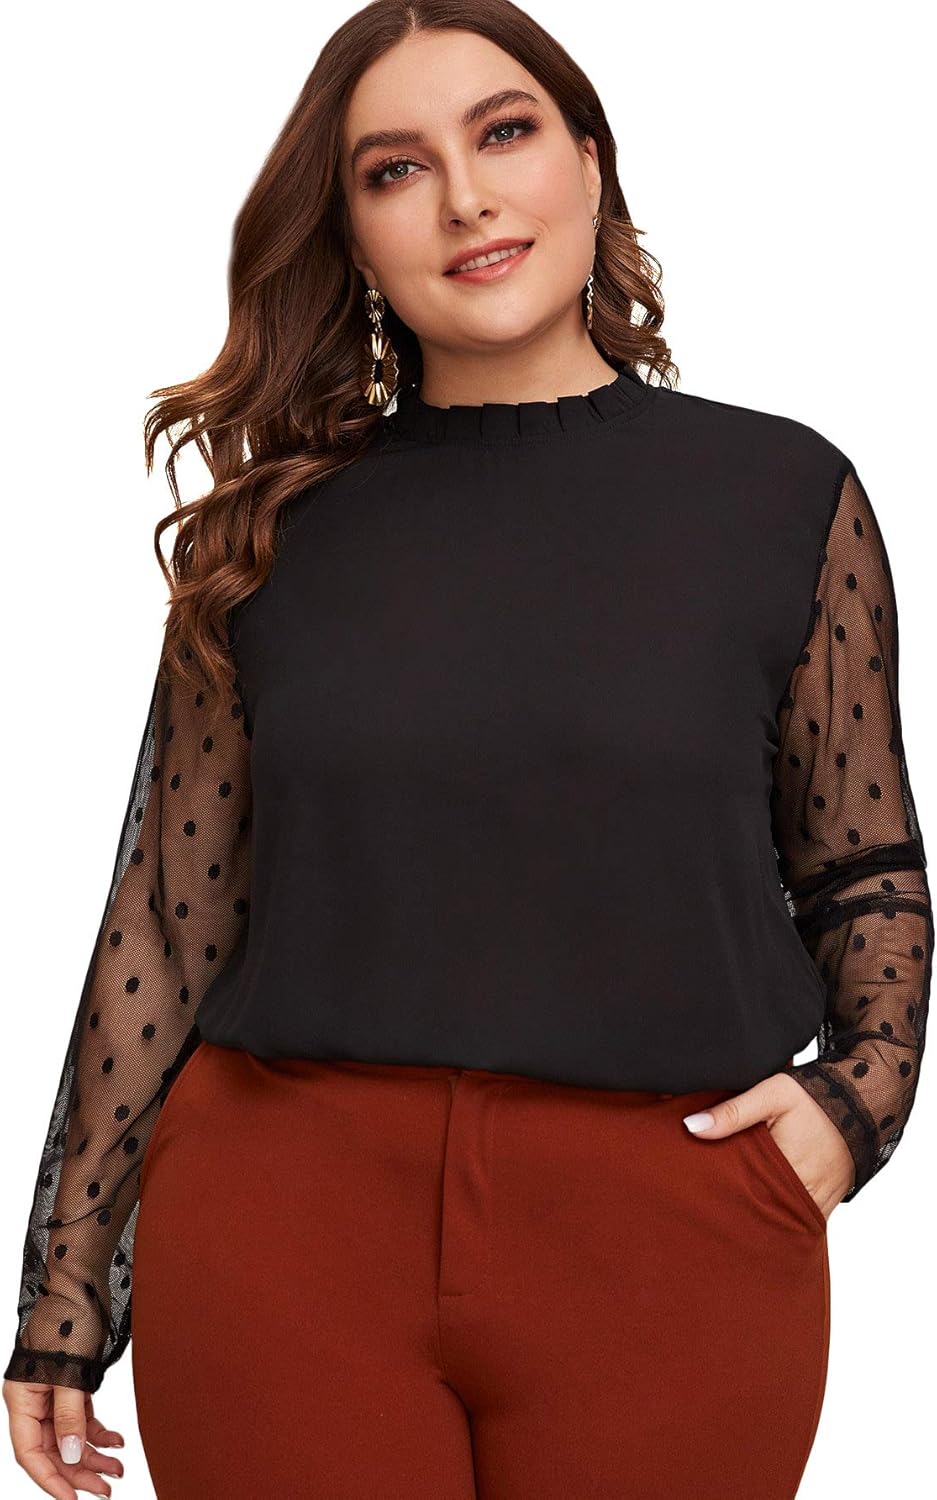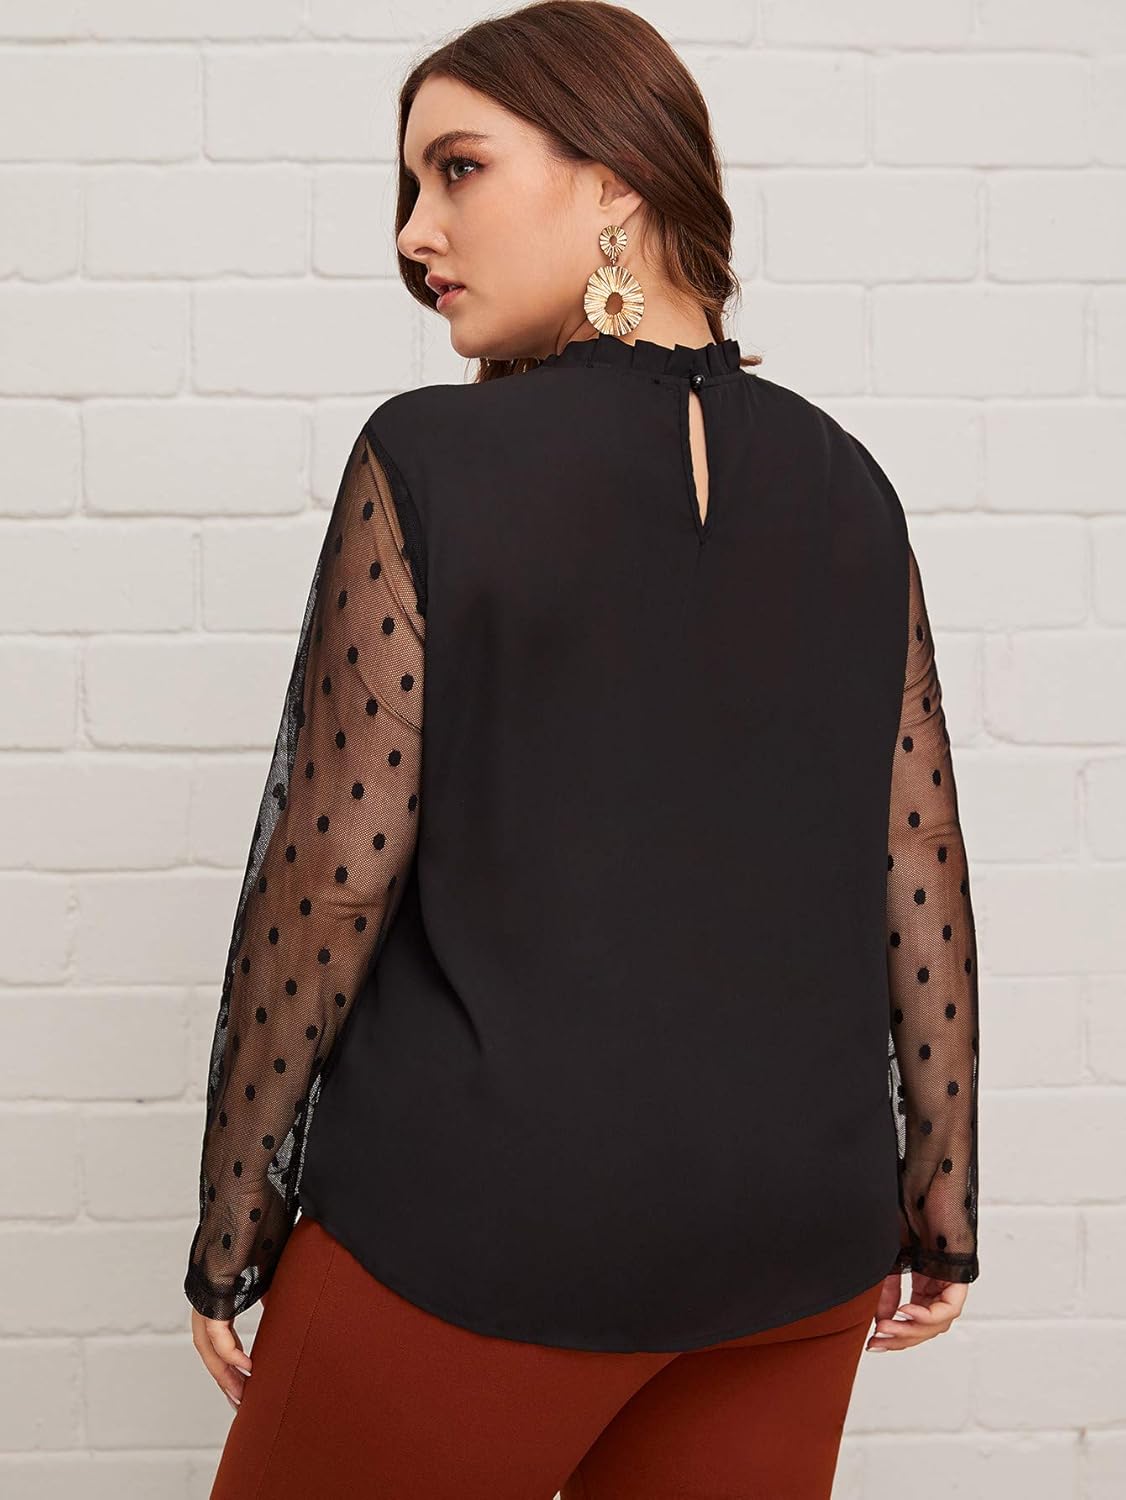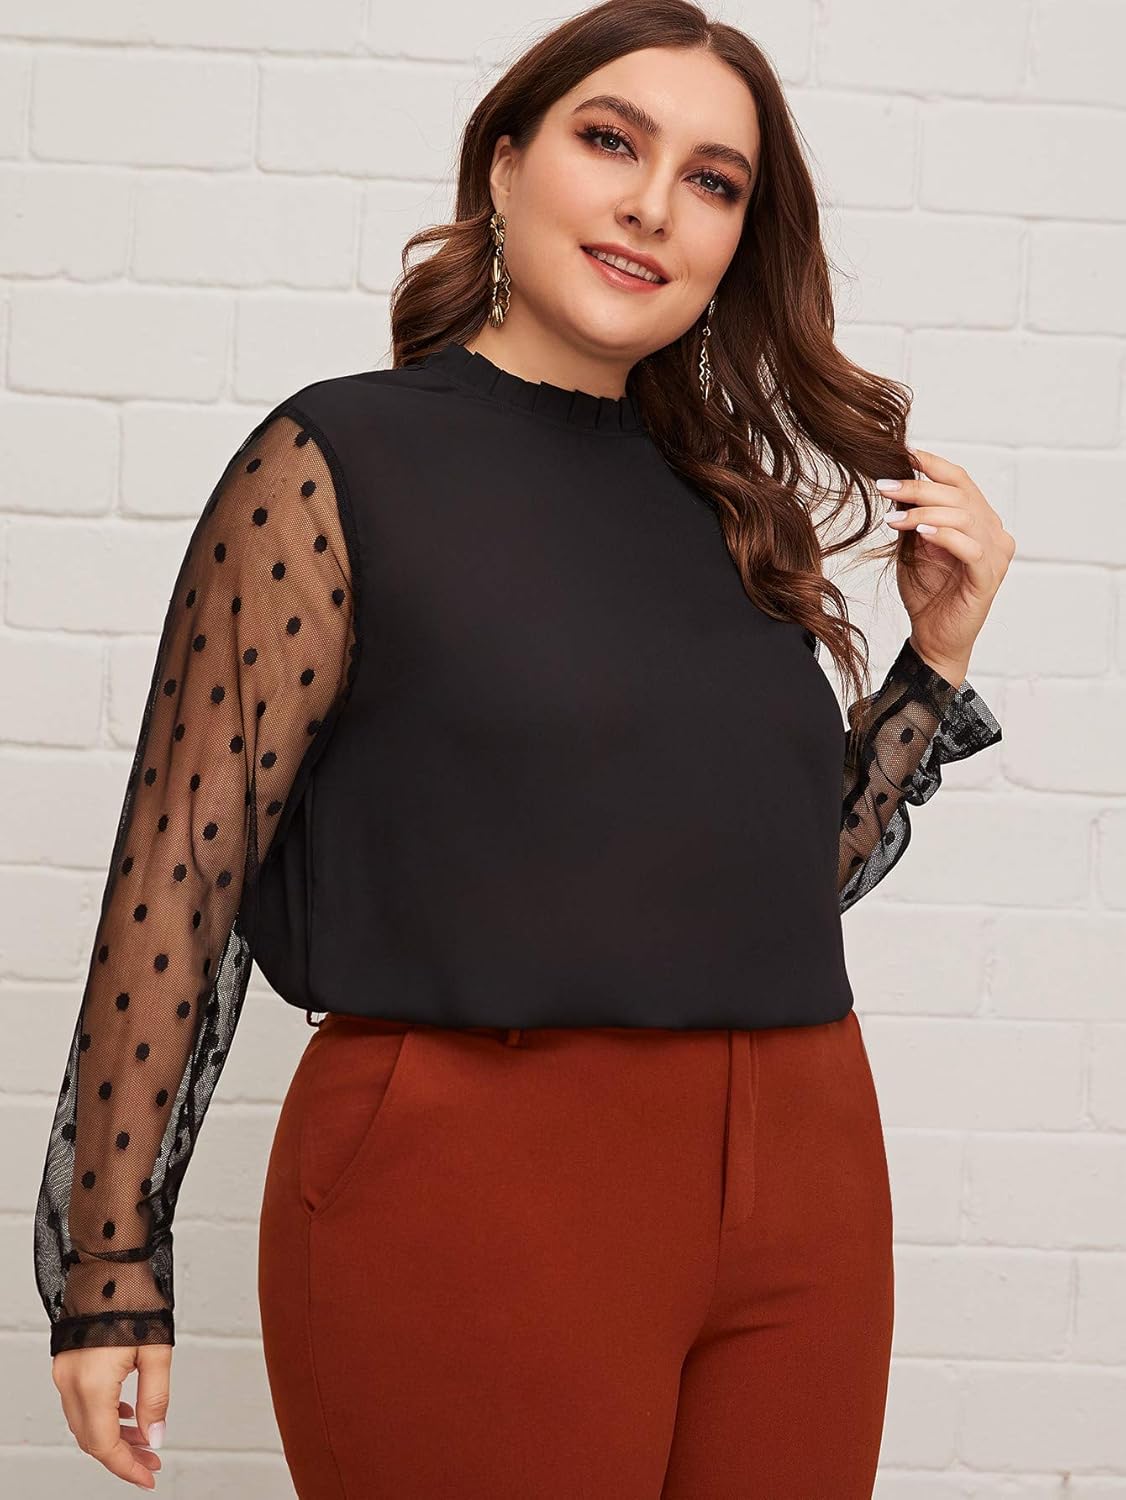
Floerns Women's Plus Size Dobby Mesh Long Sleeve Frill Neck Office Blouse Tops
Category: AMAZON FASHION
Size Chart: Large Plus: Shoulder:17.3", Bust:17.9", Sleeve Length:18.5", Length:19.1", 0:19.7", 0:20.3" X-Large Plus: Shoulder:44.7", Bust:47", Sleeve Length:49.4", Length:51.8", 0:54.1", 0:56.5" XX-Large Plus: Shoulder:24", Bust:24.4", Sleeve Length:24.8", Length:25.2", 0:25.6", 0:26" 3X-Large Plus: Shoulder:25.6", Bust:26.2", Sleeve Length:26.8", Length:27.4", 0:28", 0:28.5"
Features: 100% Polyester | Pull On closure | Machine Wash | Fabric has non stretch but breathable | Feature: frill neck, dobby mesh long sleeve, curved hem, asymmetrical hem, contrast mesh, sheer mesh sleeve, button back, blouse top | Occasion: suitable for office, work wear, going out, outdoor, formal, dating, dinner, perfect to match with skinny jeans or pants | Garment Care: Machine wash in cold gentle/Hang to dry | Please refer to Size Chart in Product Description as below